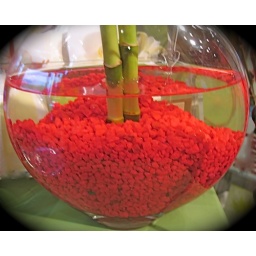
&amp;quot;Lucky bamboo&amp;quot; plant with red stones in vase.